St. James Catholic Church and Cemetery (Lemont, Illinois)

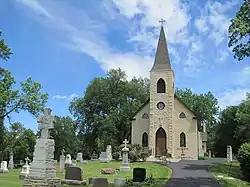

St. James Catholic Church and Cemetery, also known as St. James at Sag Bridge Church is a historic church and cemetery in the Sag Bridge area of the village of Lemont, Illinois. It is situated on a high bluff at the western tip of the glacier-carved Mount Forest Island, overlooking the Calumet Sag Channel and the community of Sag Bridge.